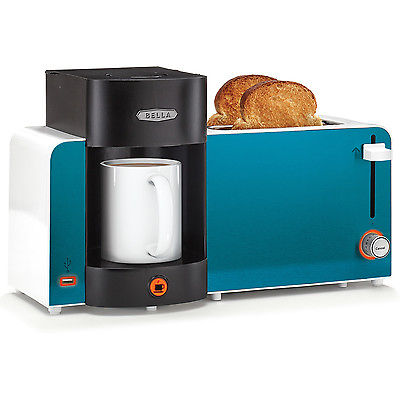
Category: toaster